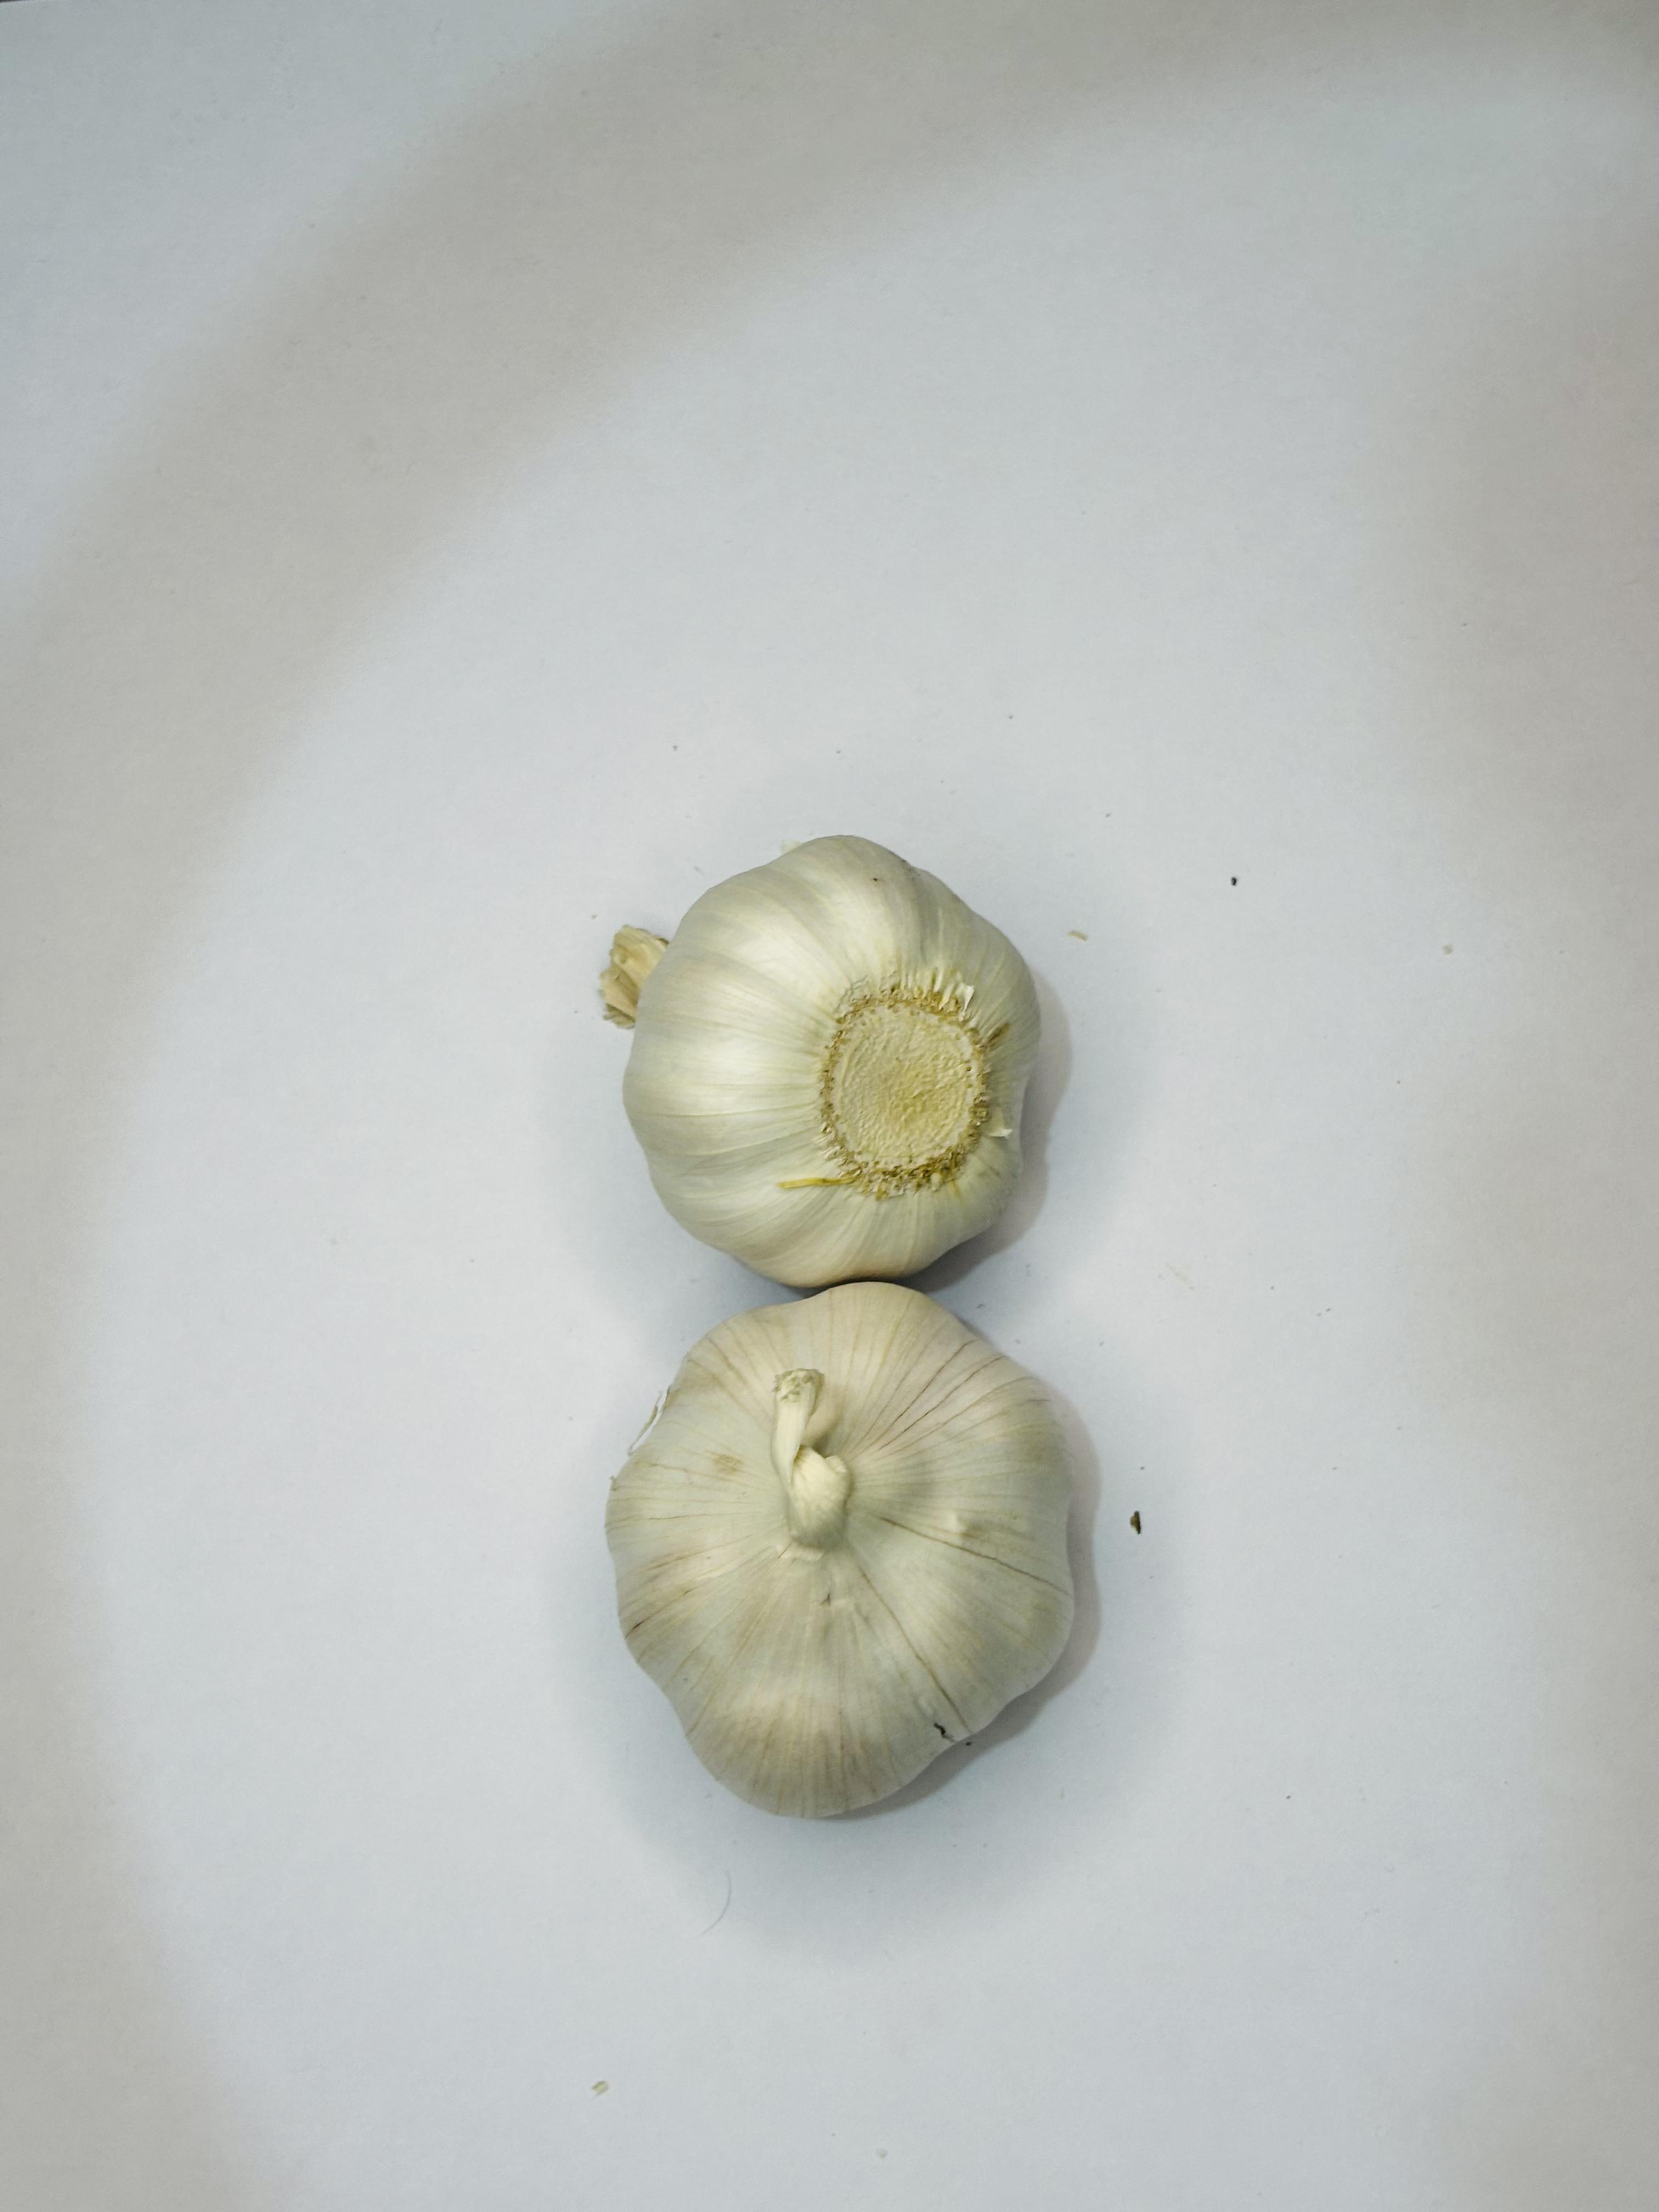
Label: Garlic